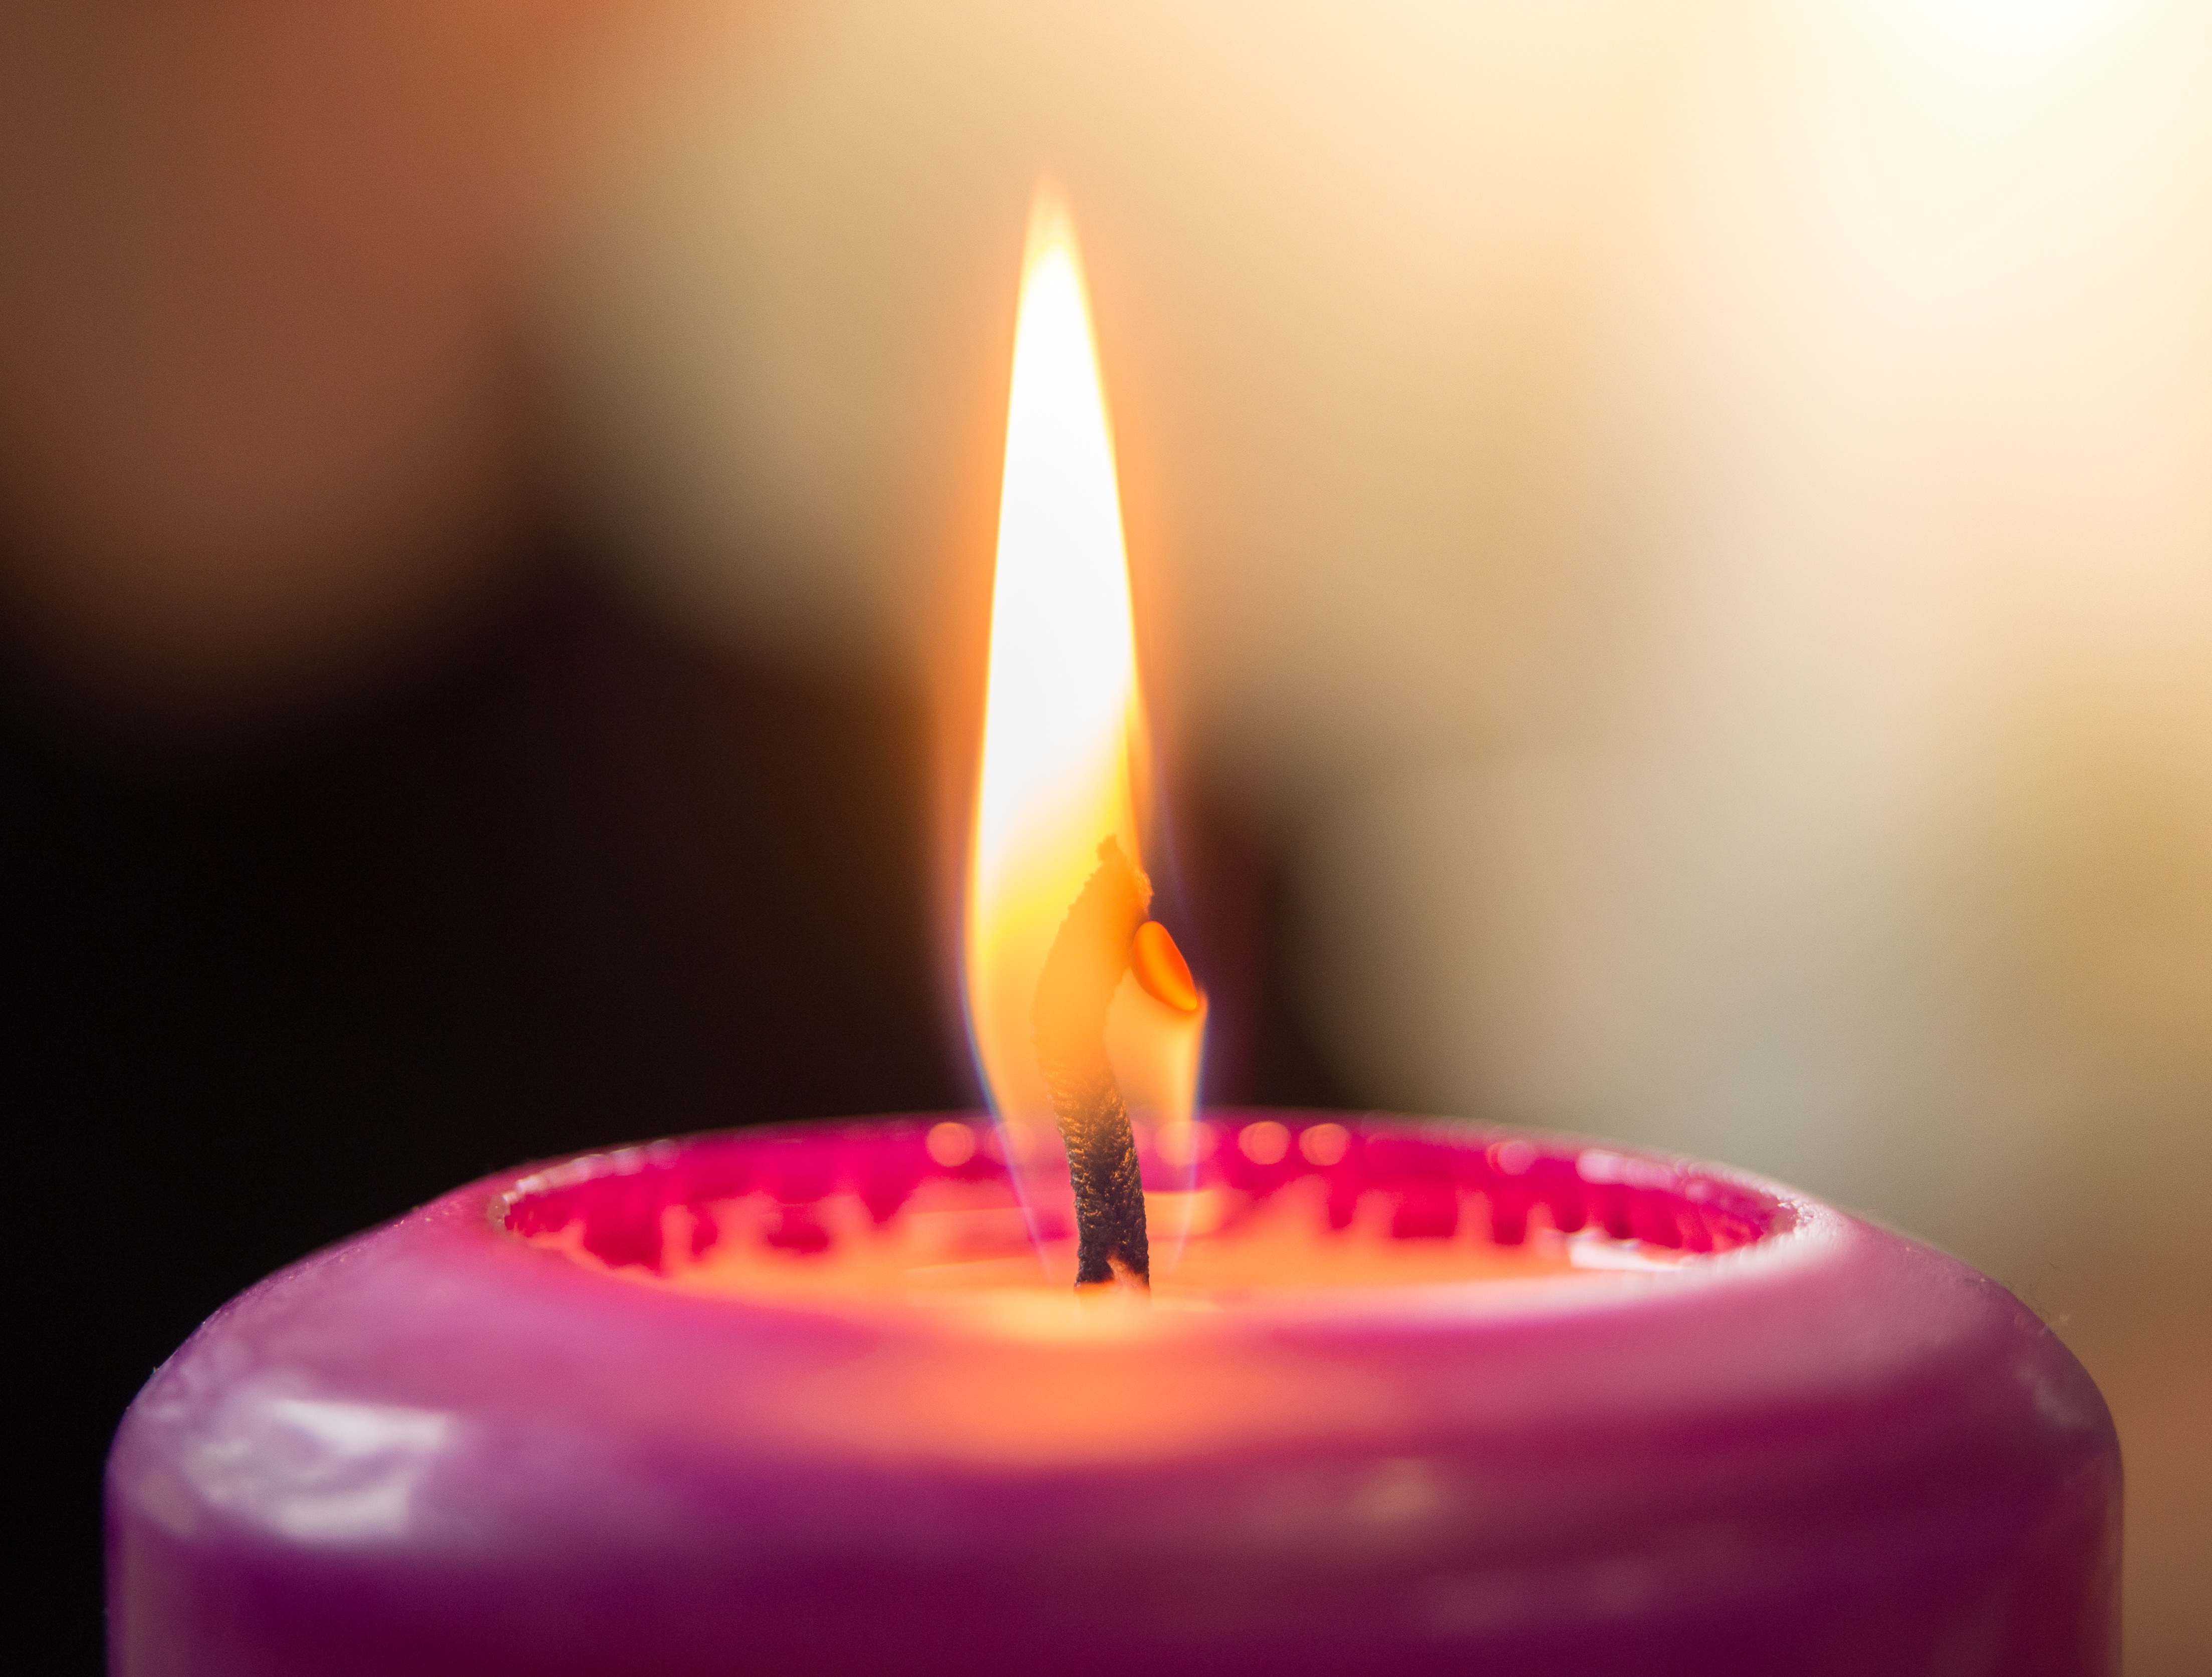
light, red, color, flame, fire, yellow, candle, christmas, lighting, decor, macro photography, the romantic, the candle light